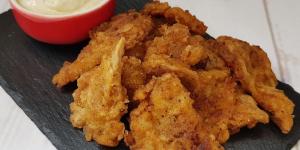
setas rebozadas